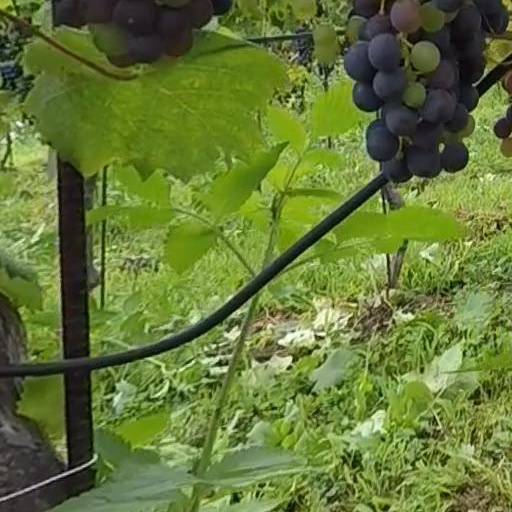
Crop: grape